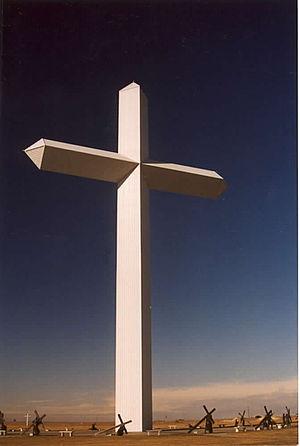
La Croix géante de Groom au Texas est l'une des plus grandes croix au monde. D'une hauteur de 190 pieds, elle n'est dépassée aux États-Unis que par la croix d'Effingham en Illinois qui atteint 198 pieds.
La ville de Groom est située dans le comté de Carson, dans l’État du Texas, dans l’État du Texas, aux États-Unis. Sa population s’élevait à 574 habitants lors du recensement de 2010, estimée à 565 habitants en 2016.
Cet article recense les croix monumentales les plus hautes.